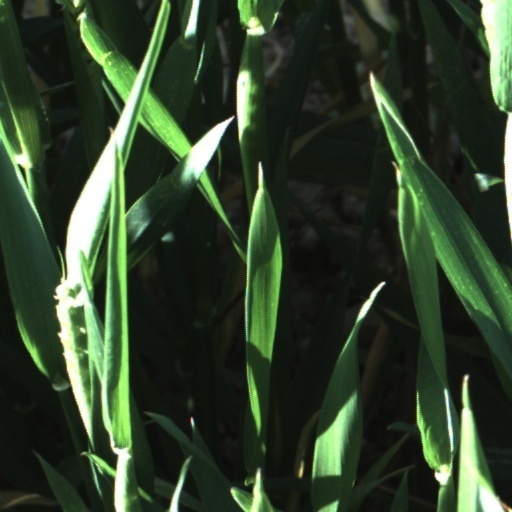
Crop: wheat